Mike Smith (skateboarder)

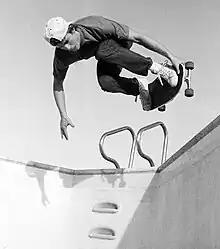
Smith pool riding in Palos Verdes (1985)

In 1999, after years of not competing, Smith placed Third in the Master's Division of the Van's Triple Crown of Skateboarding in Huntington Beach, California behind Steve Caballero and Jeff Grosso.